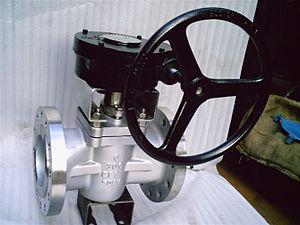
Une vanne est un dispositif destiné à contrôler le débit d'un fluide liquide, gazeux, pulvérulent ou multiphasique, en milieu libre ou en milieu fermé
Une vis-pointeau est un robinet ou une vanne dont l'obturateur cylindrique ou conique est guidé en translation vers le corps de la bride pour couper la circulation du fluide ou en contrôler le débit. La vis-pointeau présente à sa périphérie des cannules qui permettent le rétablissement du courant de fluide dès qu'on ouvre le robinet. Ces vannes sont de facture simple et, le plus souvent, économique.